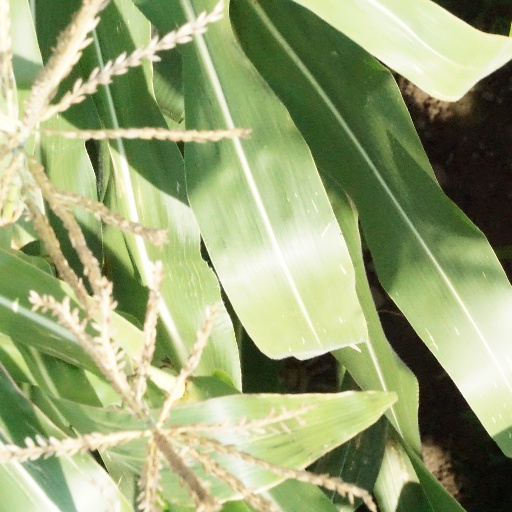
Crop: maize; corn